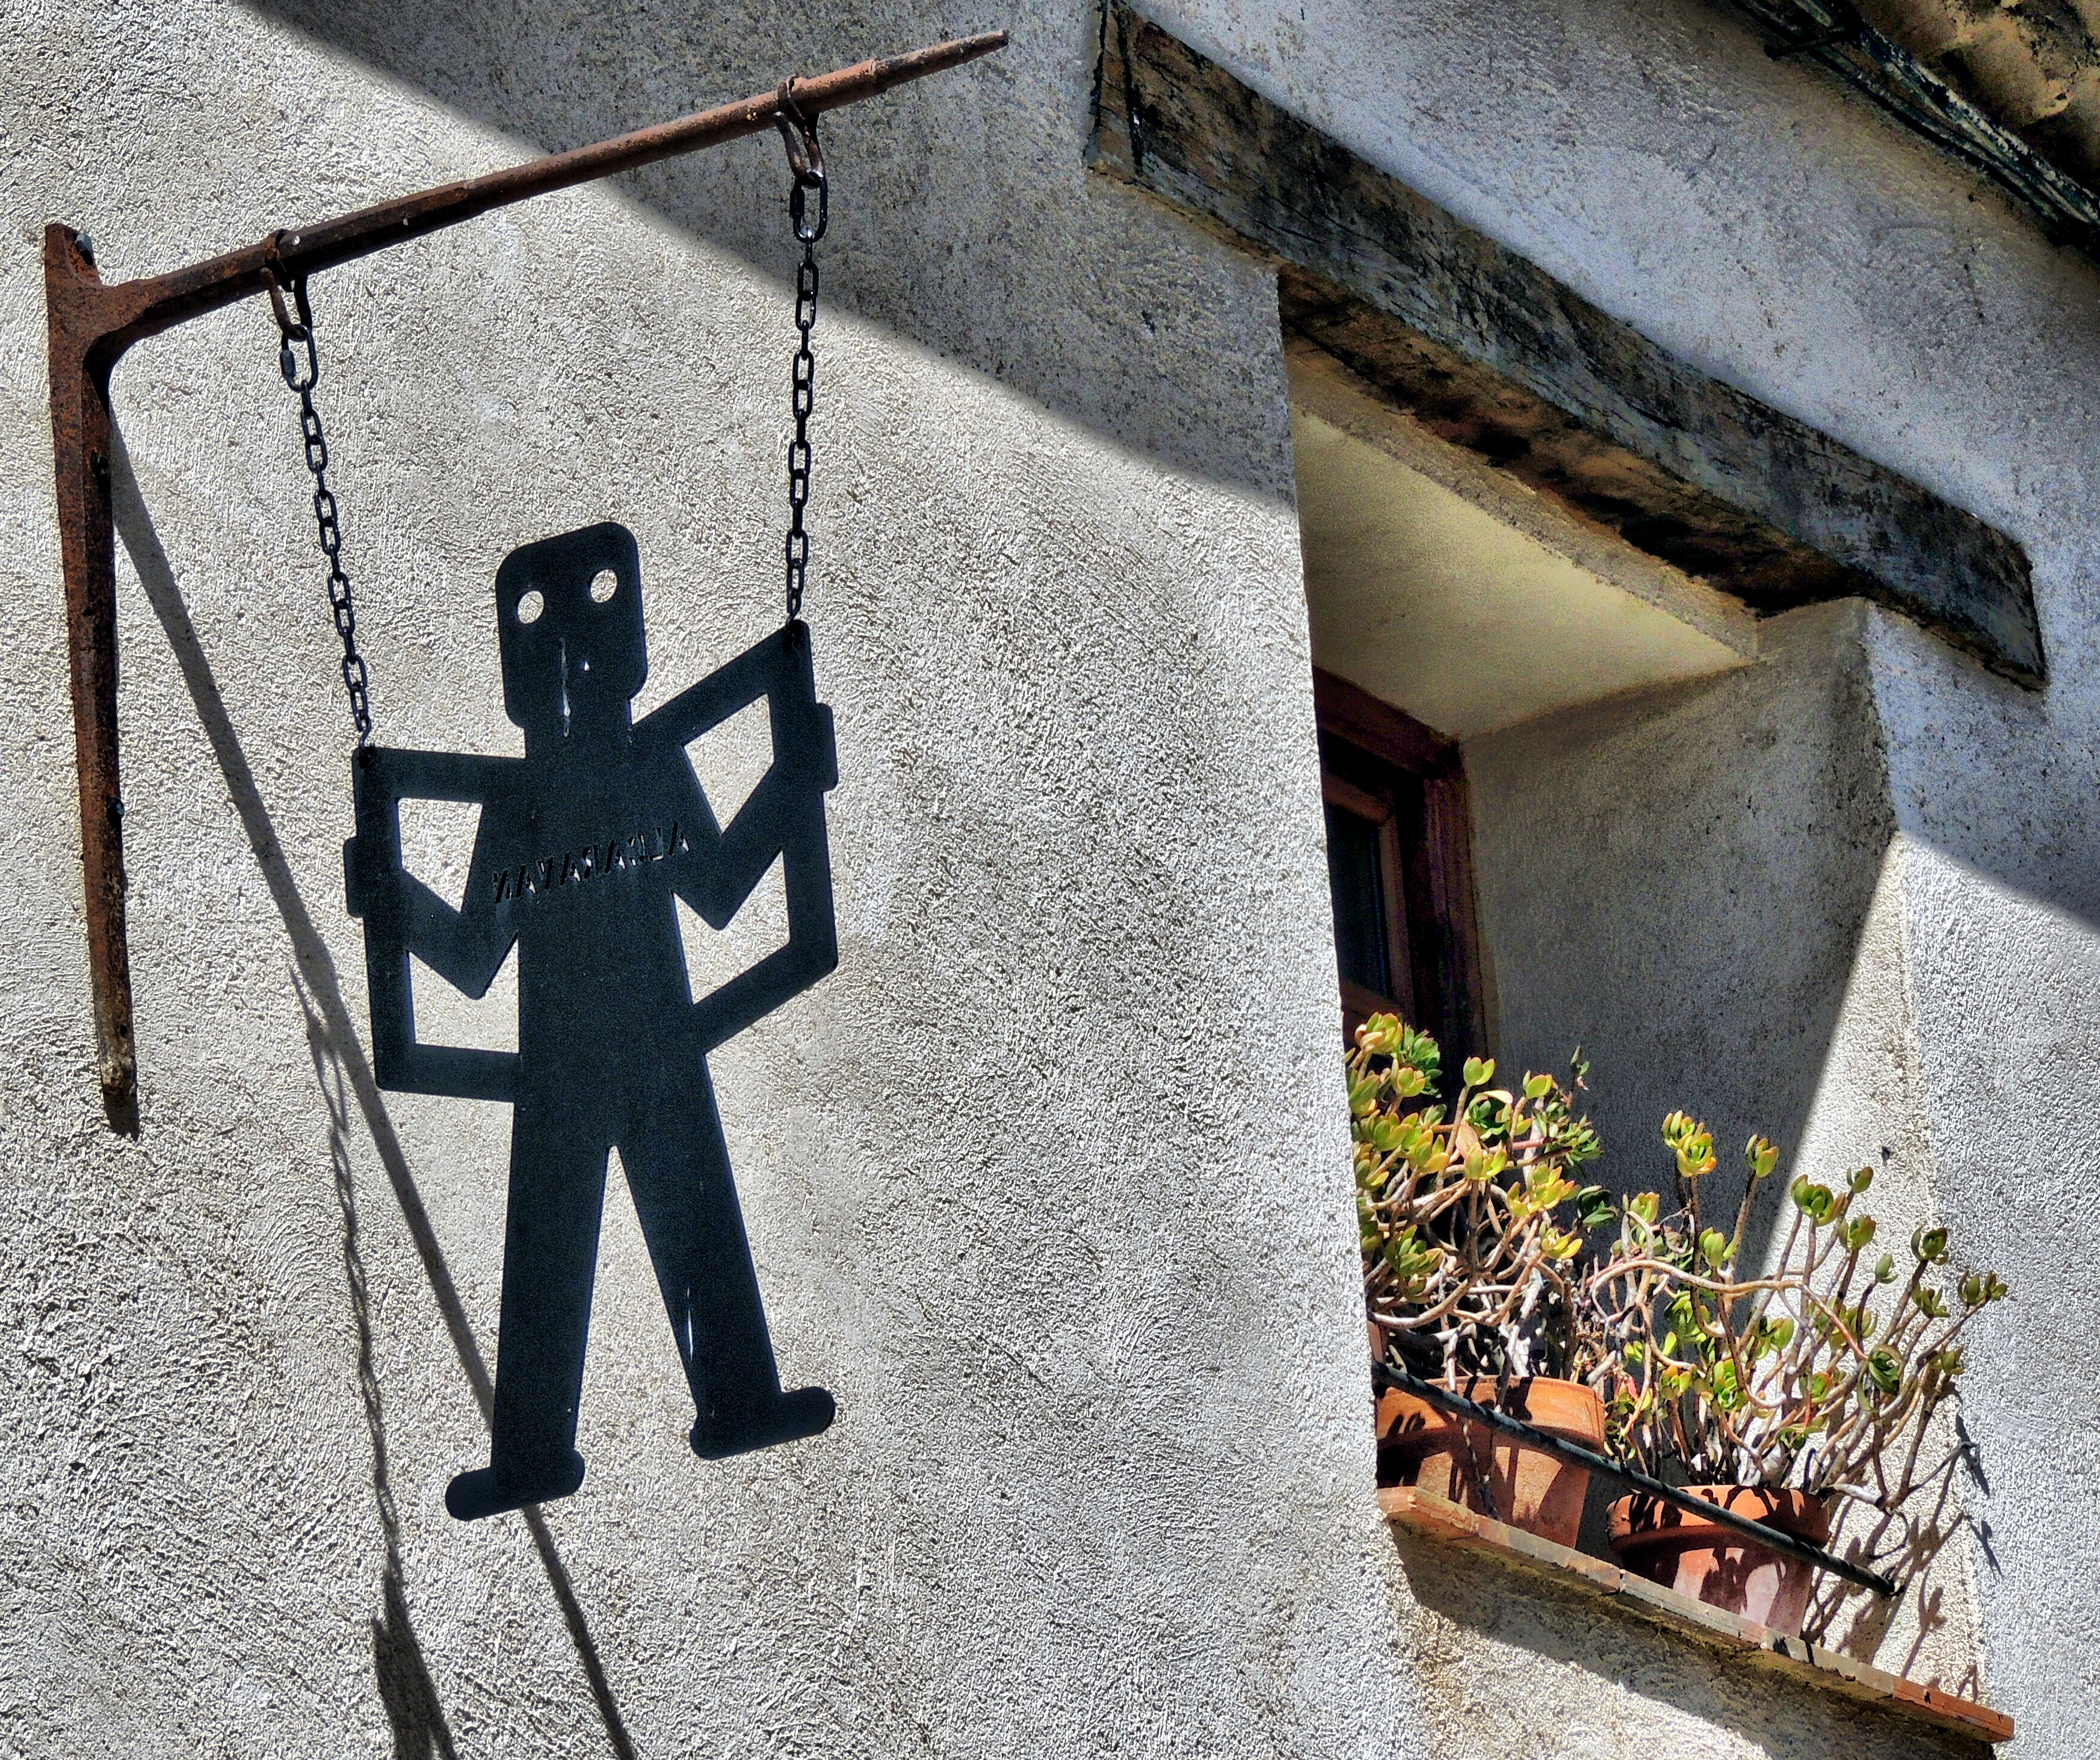
road, street, wall, color, art, urban area